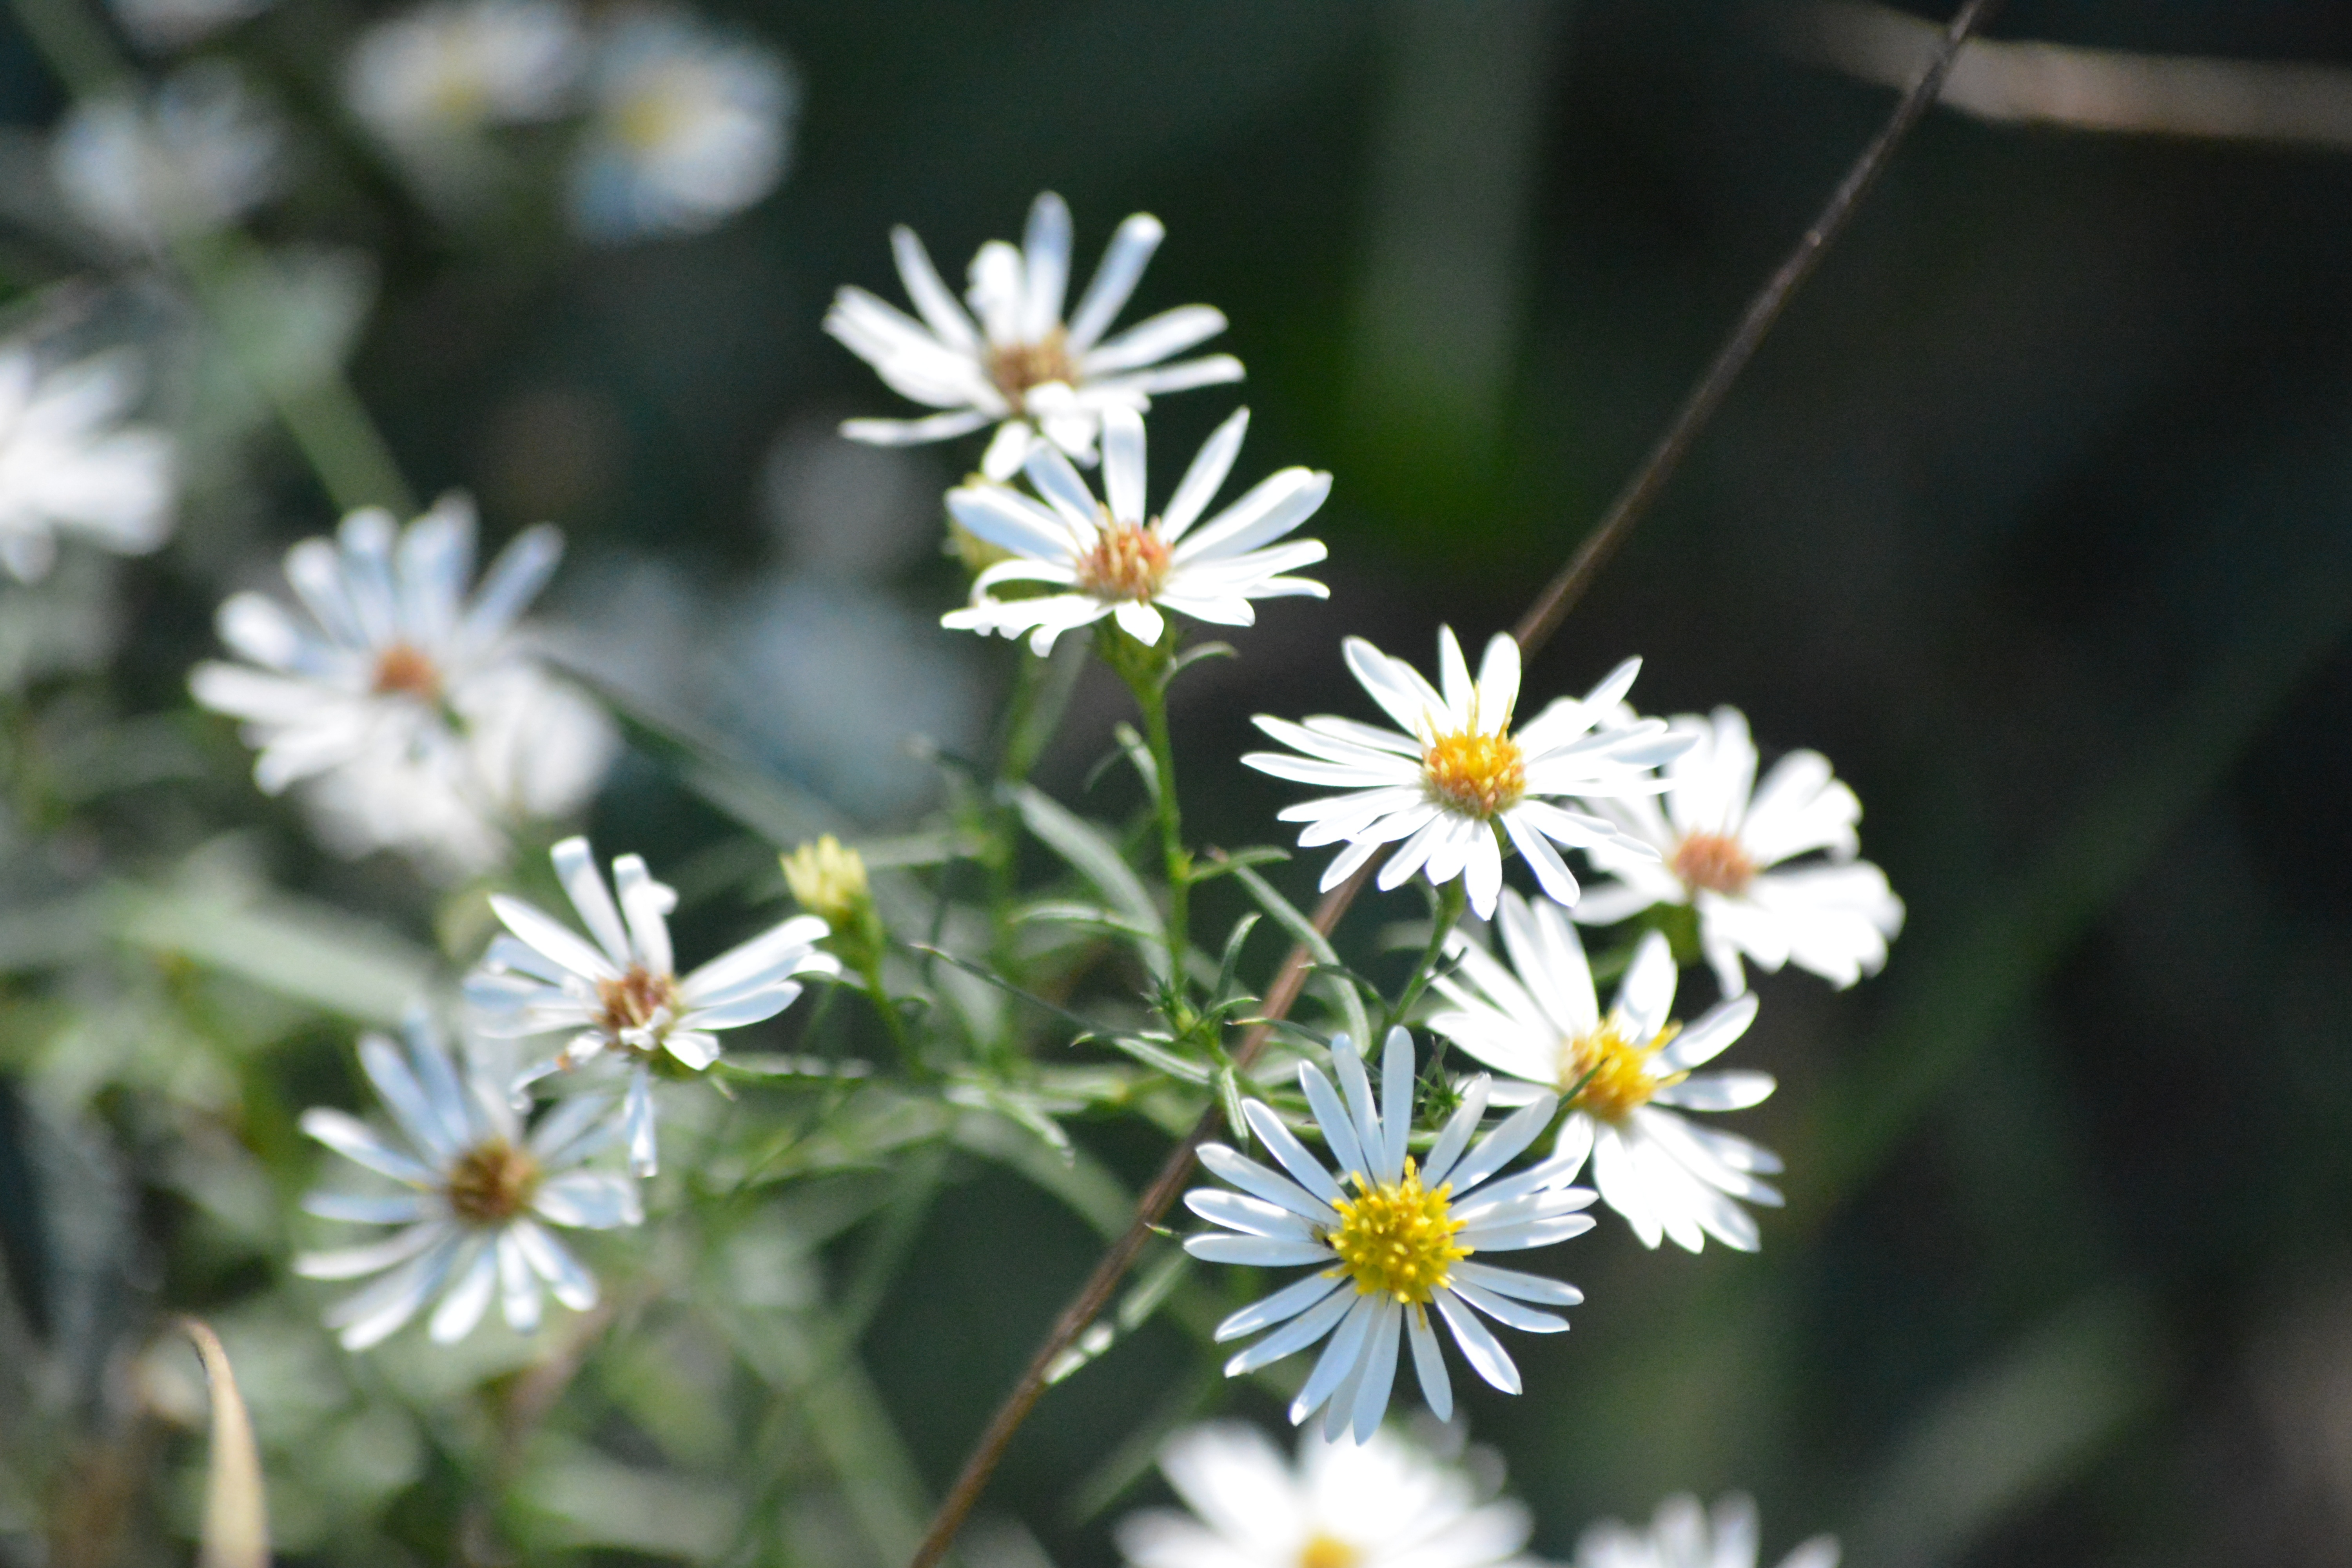
nature, blossom, plant, meadow, flower, petal, daisy, botany, flora, wildflower, aster, macro photography, flowering plant, daisy family, oxeye daisy, land plant, chamaemelum nobile, marguerite daisy